Oliver Gavin

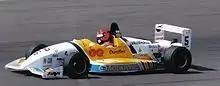
Gavin won the British F3 championship in 1995 whilst driving for the Edenbridge Racing team.

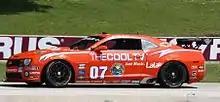
2011 Rolex Sports Car

Born in Huntingdon, Gavin was introduced to motor racing through the traditional karting route. After finishing as runner-up in the 1993 British F3 series to Kelvin Burt, Gavin graduated to Formula 3000 in 1994 with Omegaland. He failed to score any points in the five races he contested, and subsequently opted to drop back down to F3 for 1995. He managed to overcome rival Ralph Firman in the final round to snatch the title.